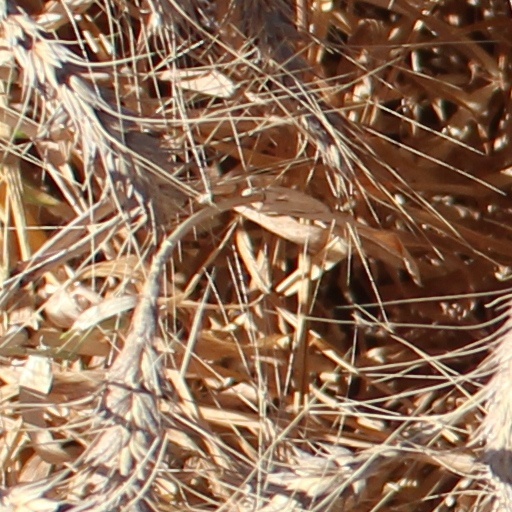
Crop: wheat